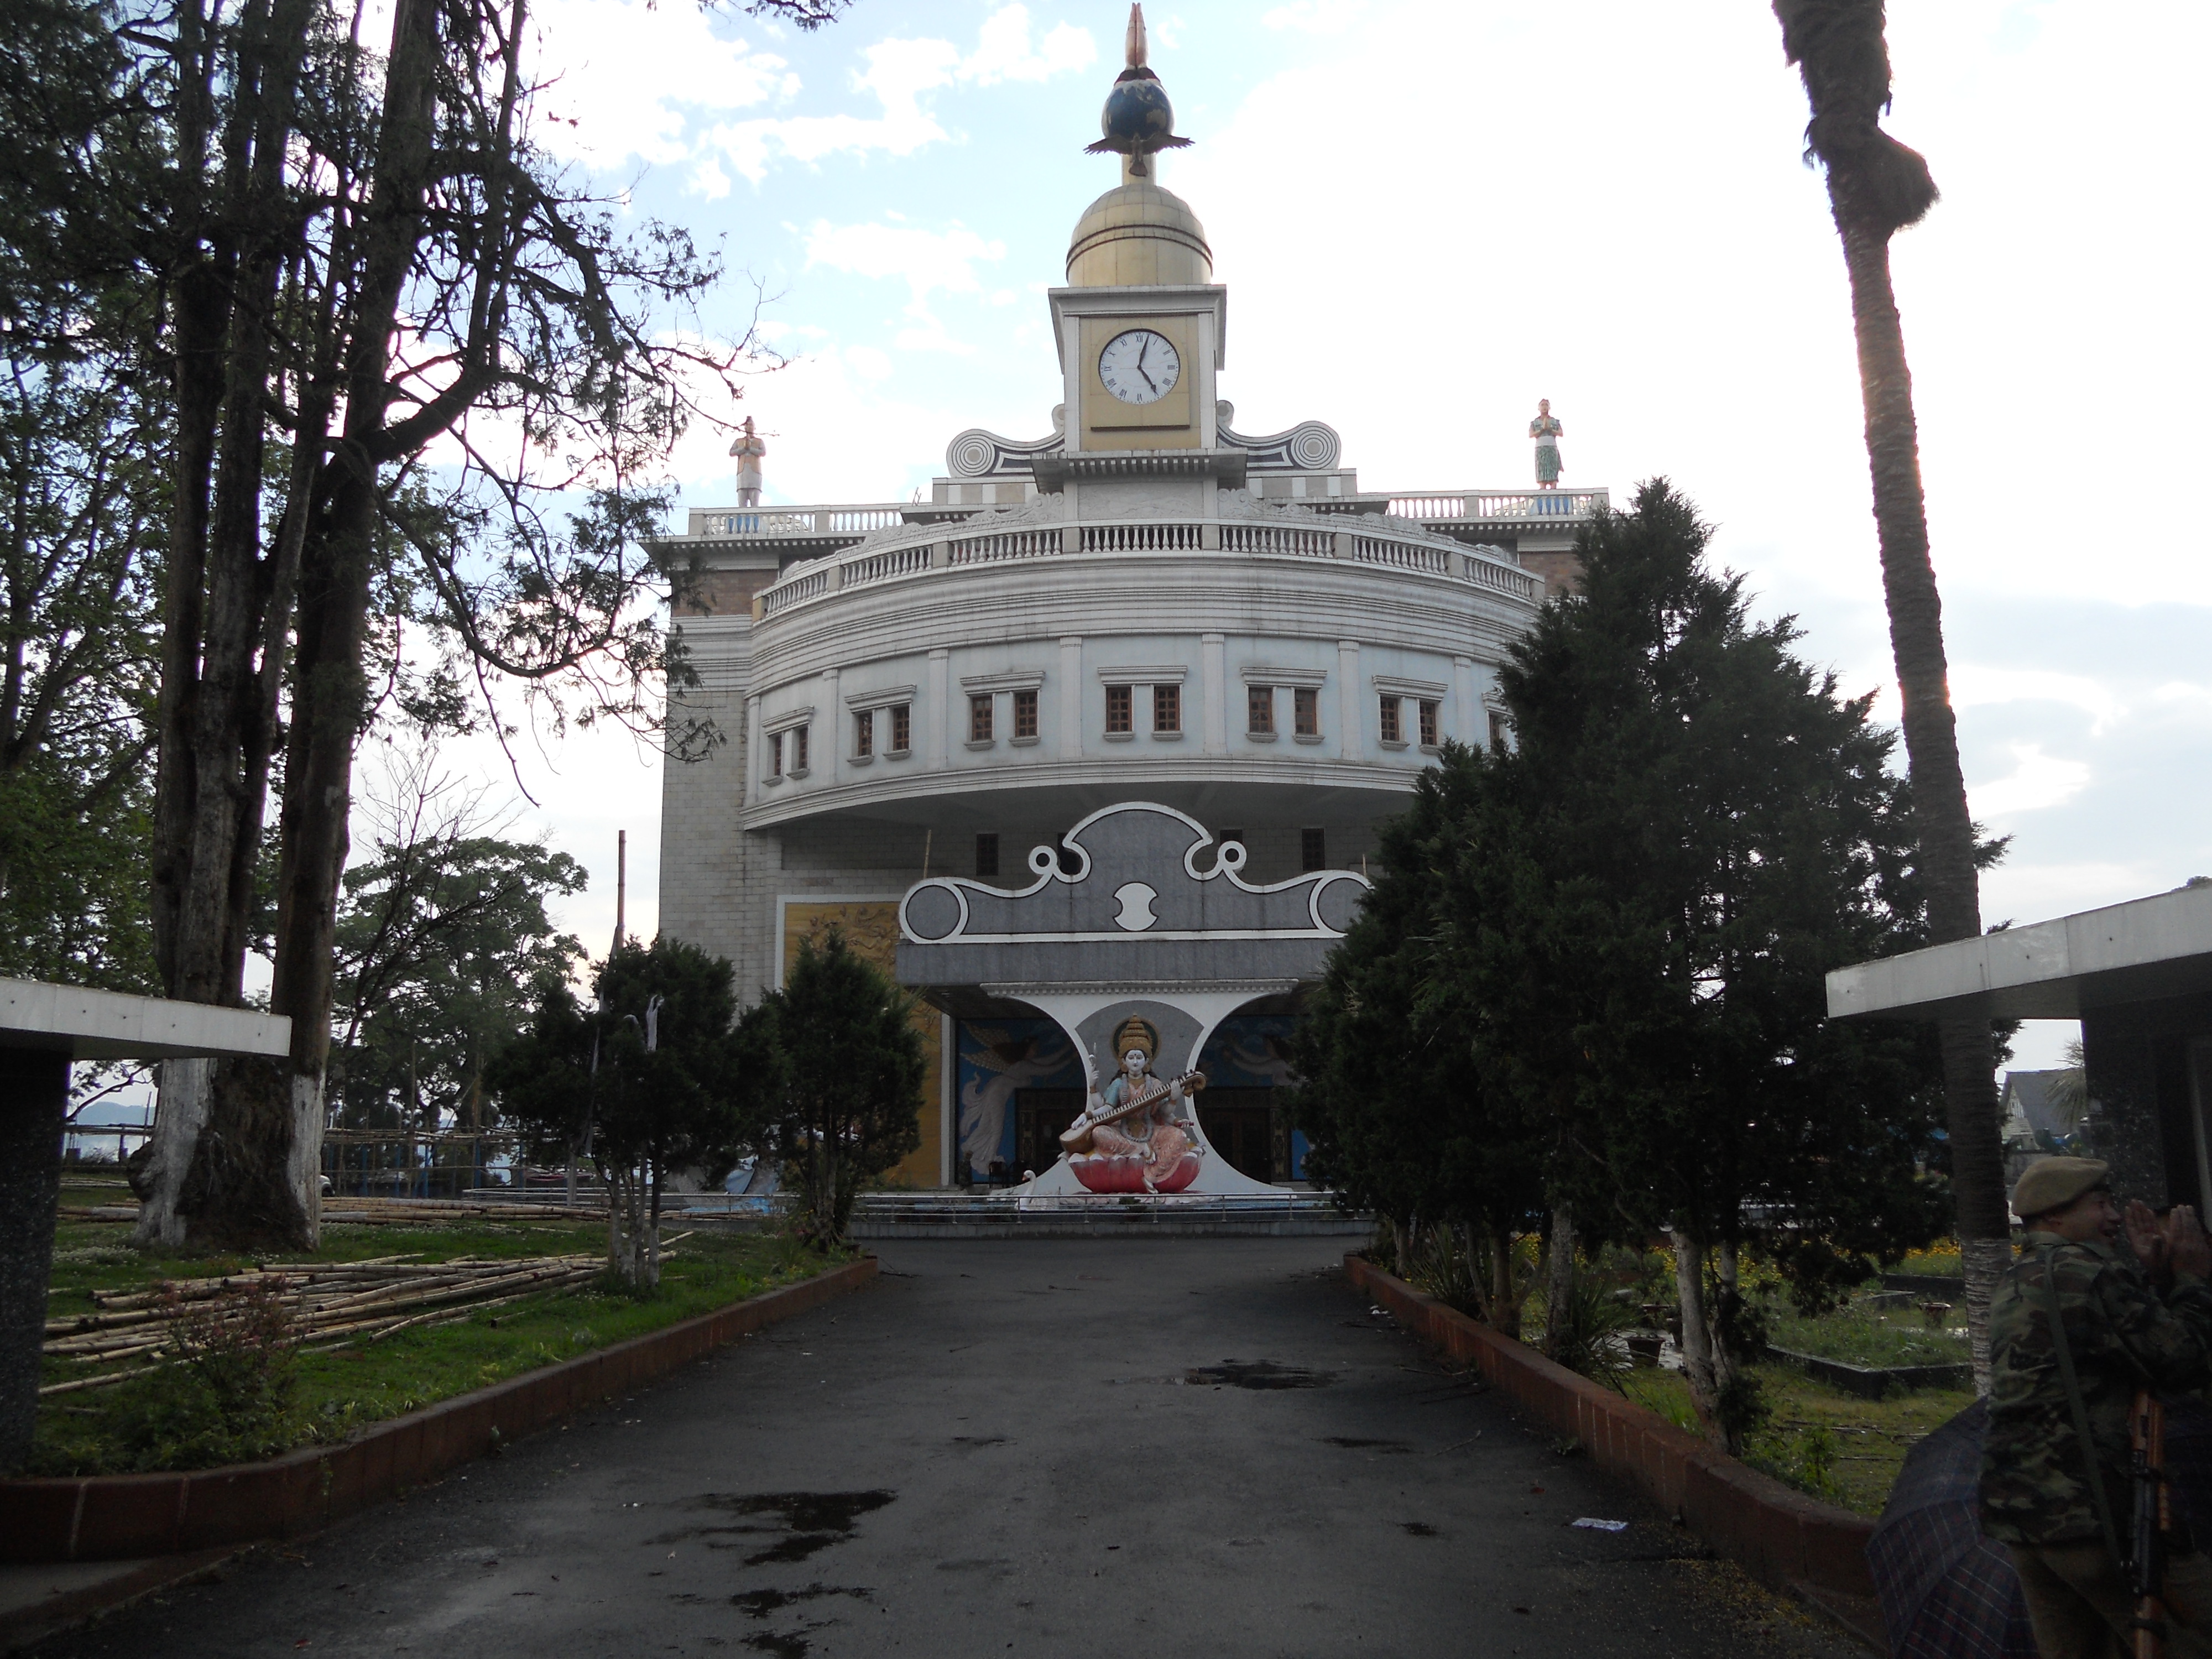
landmark, building, architecture, tree, estate, tourist attraction